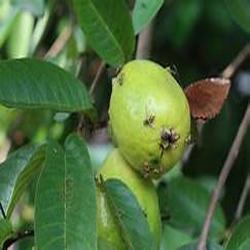
Label: Guava